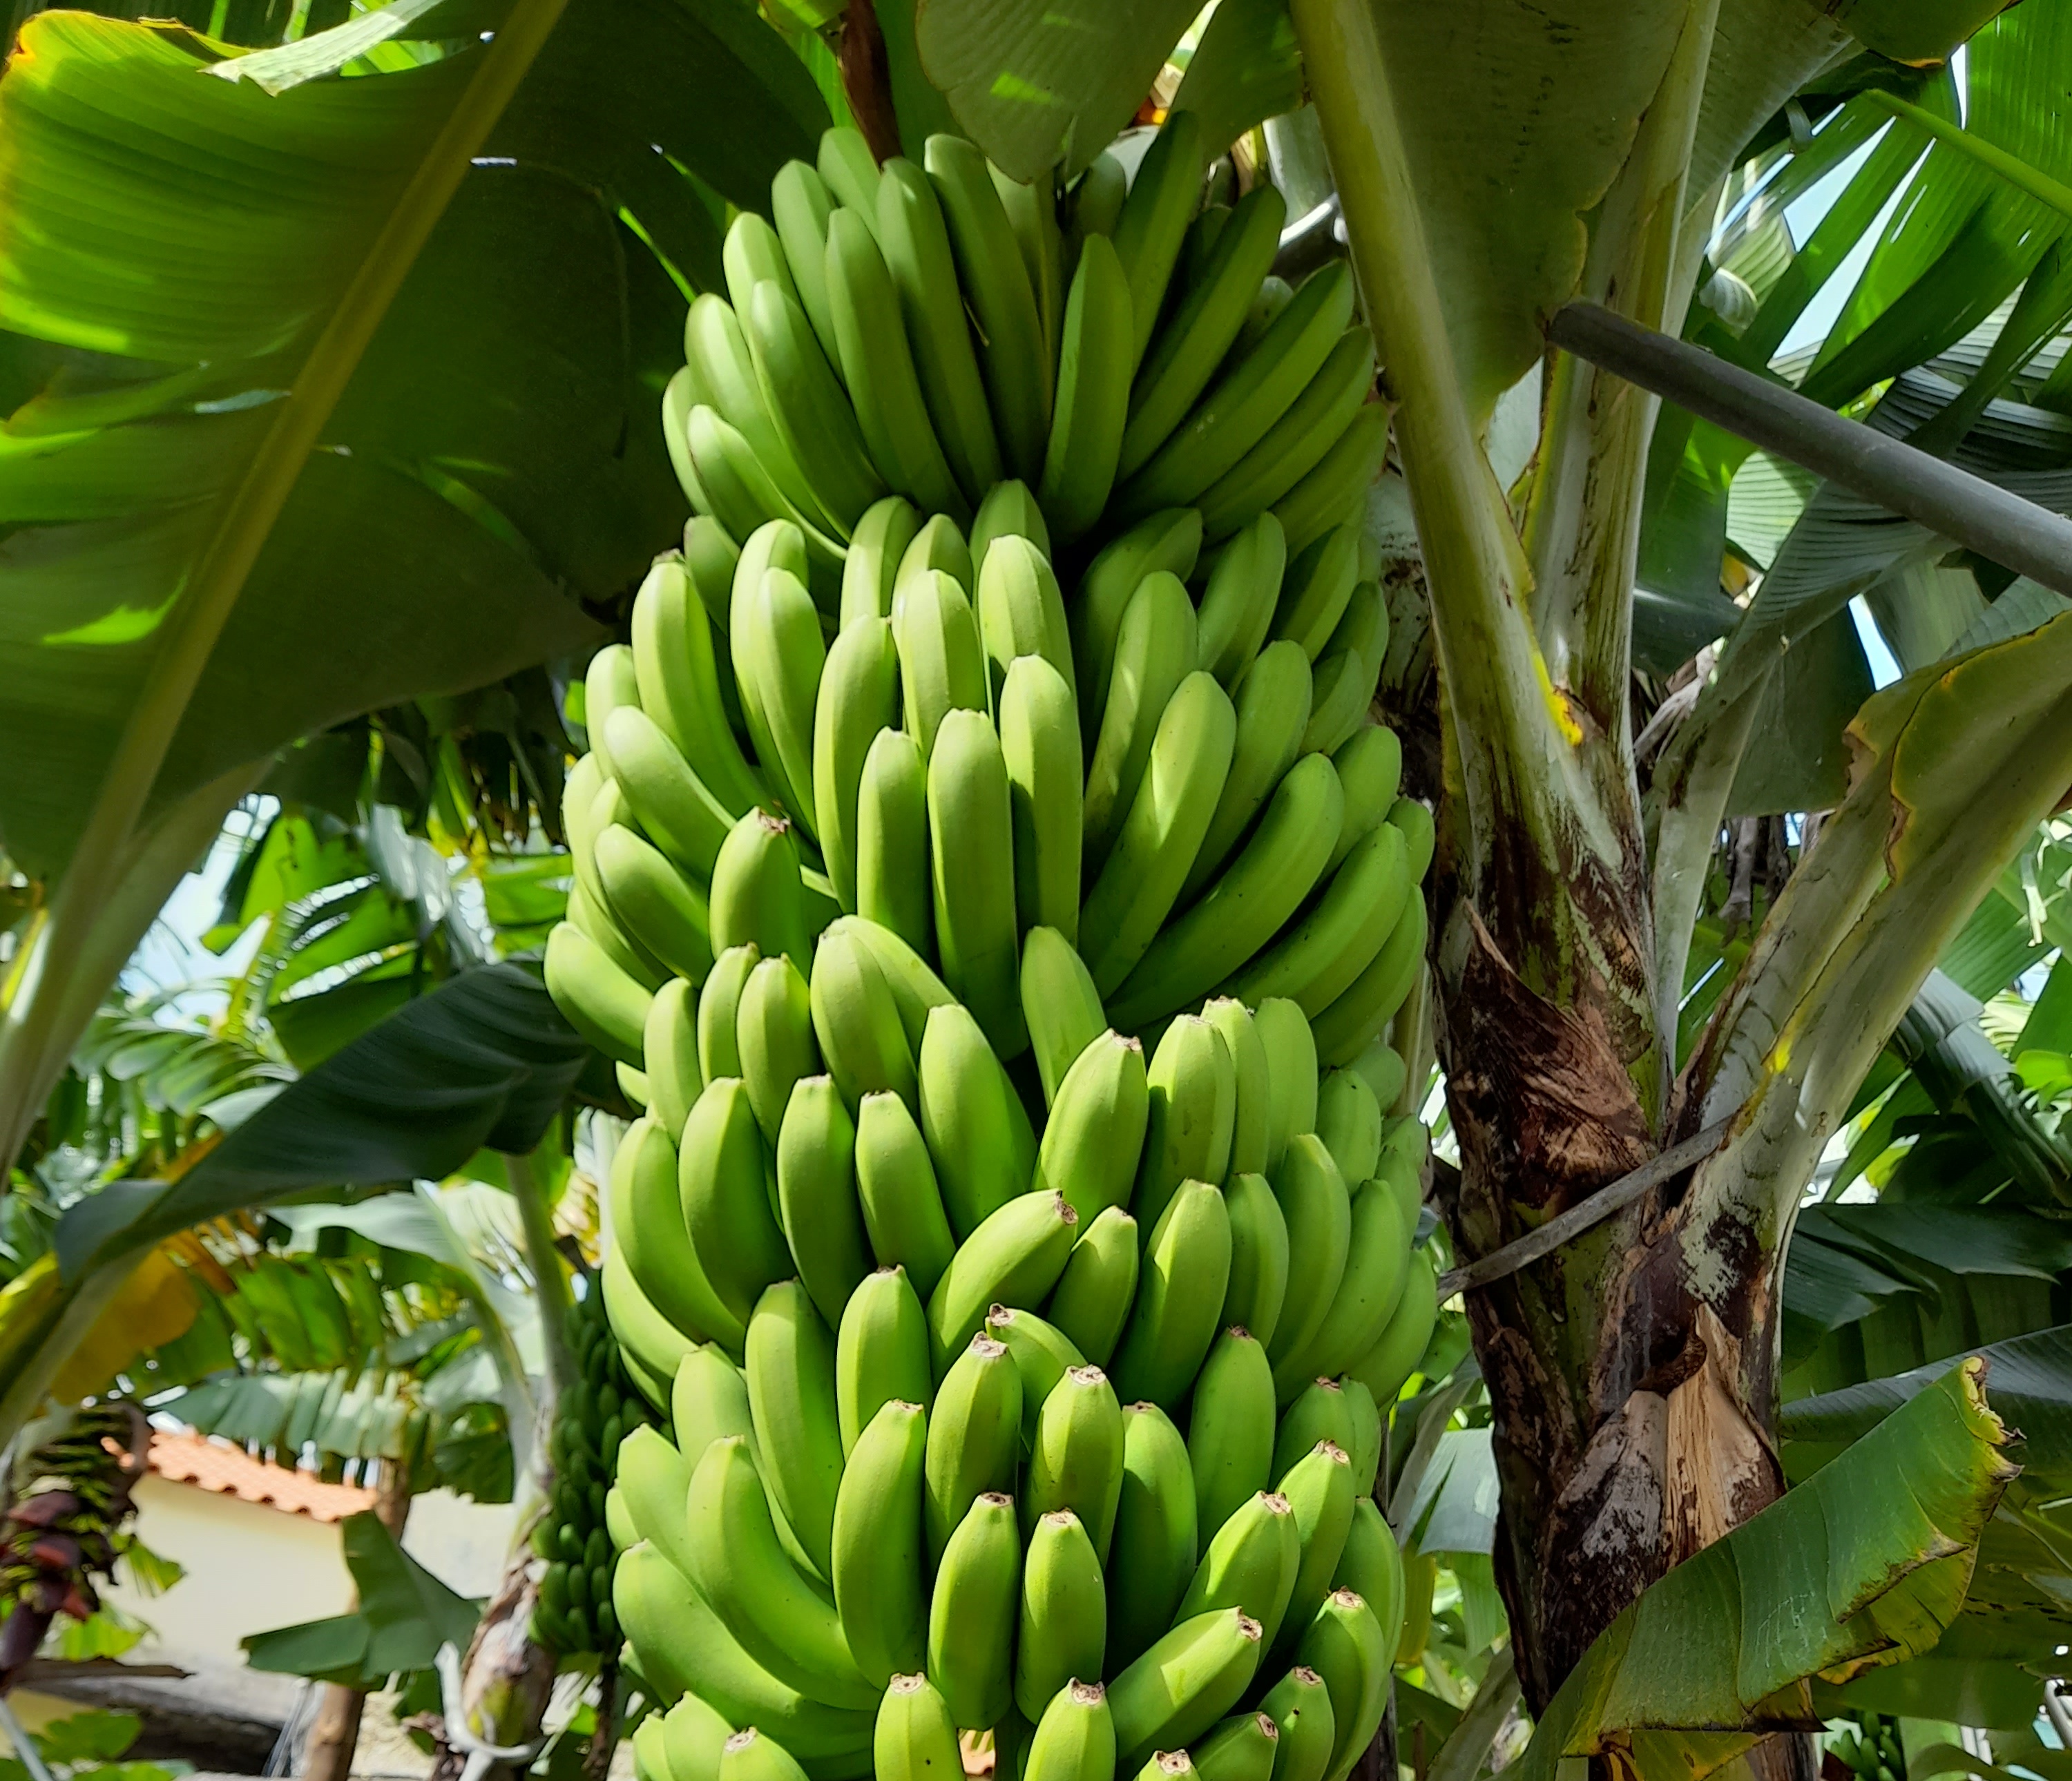
Label: Cut